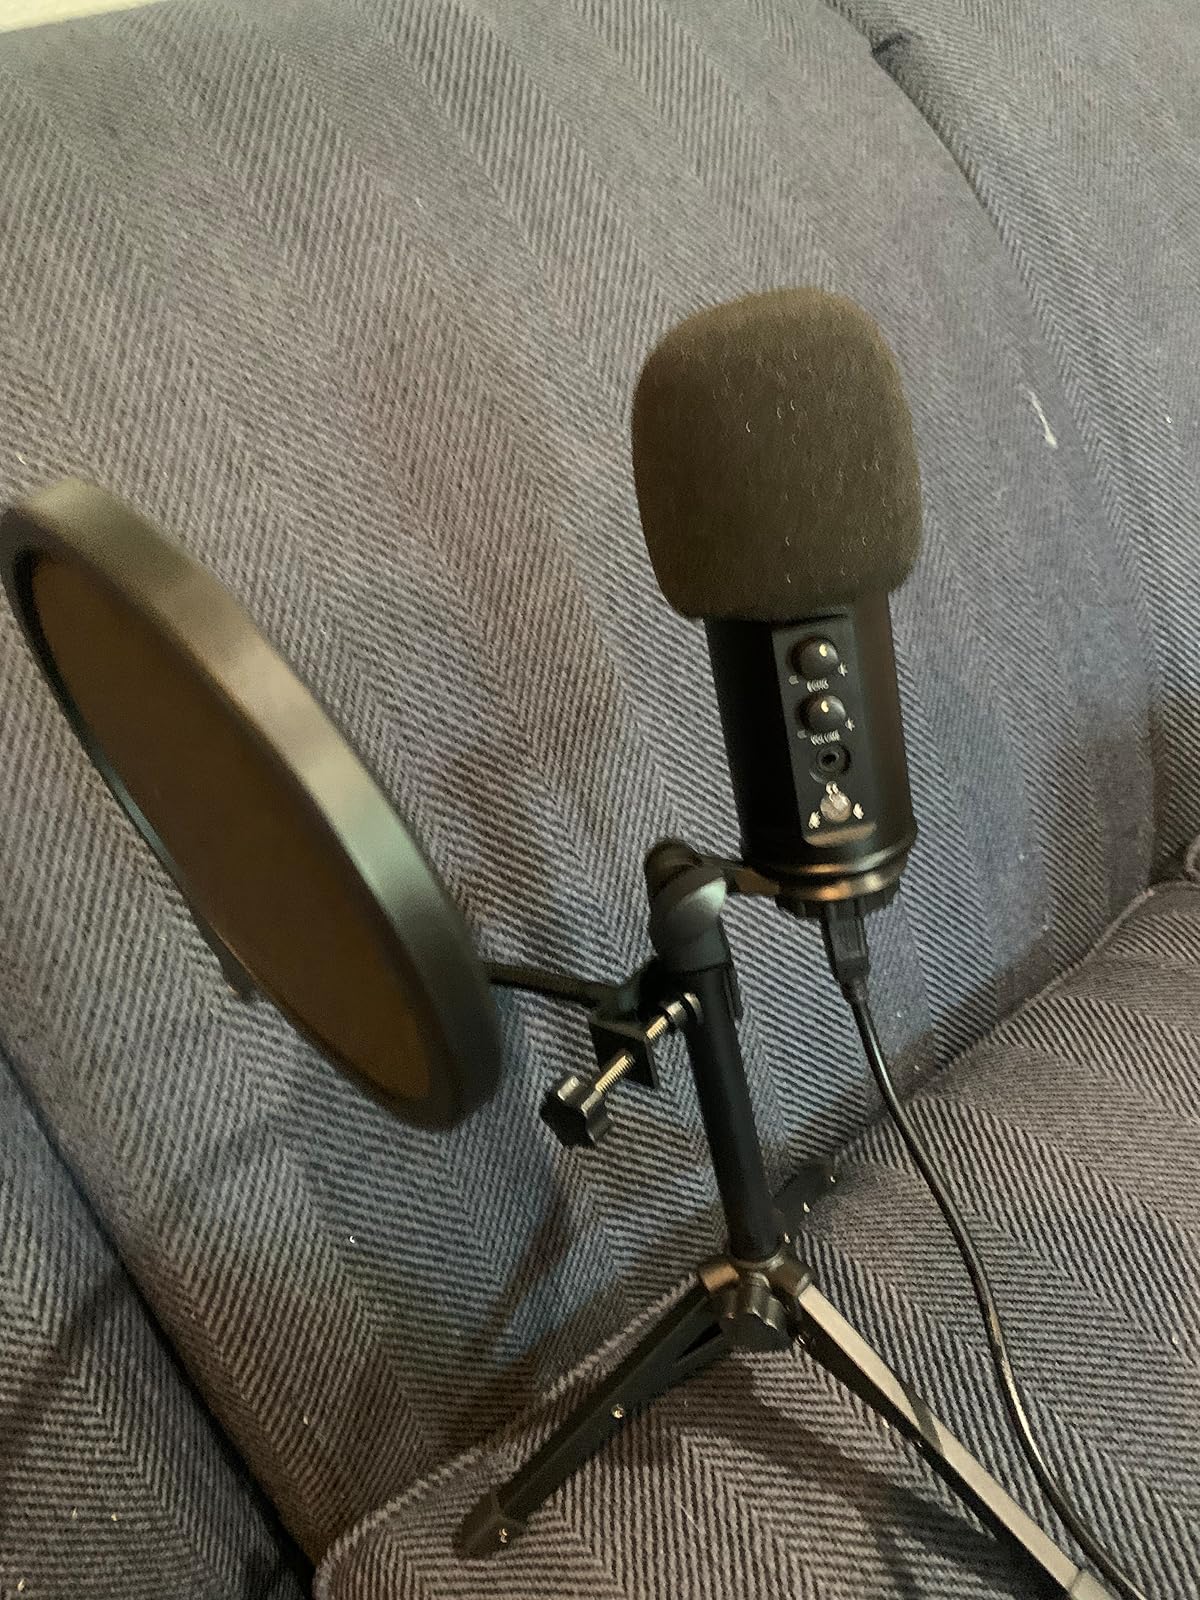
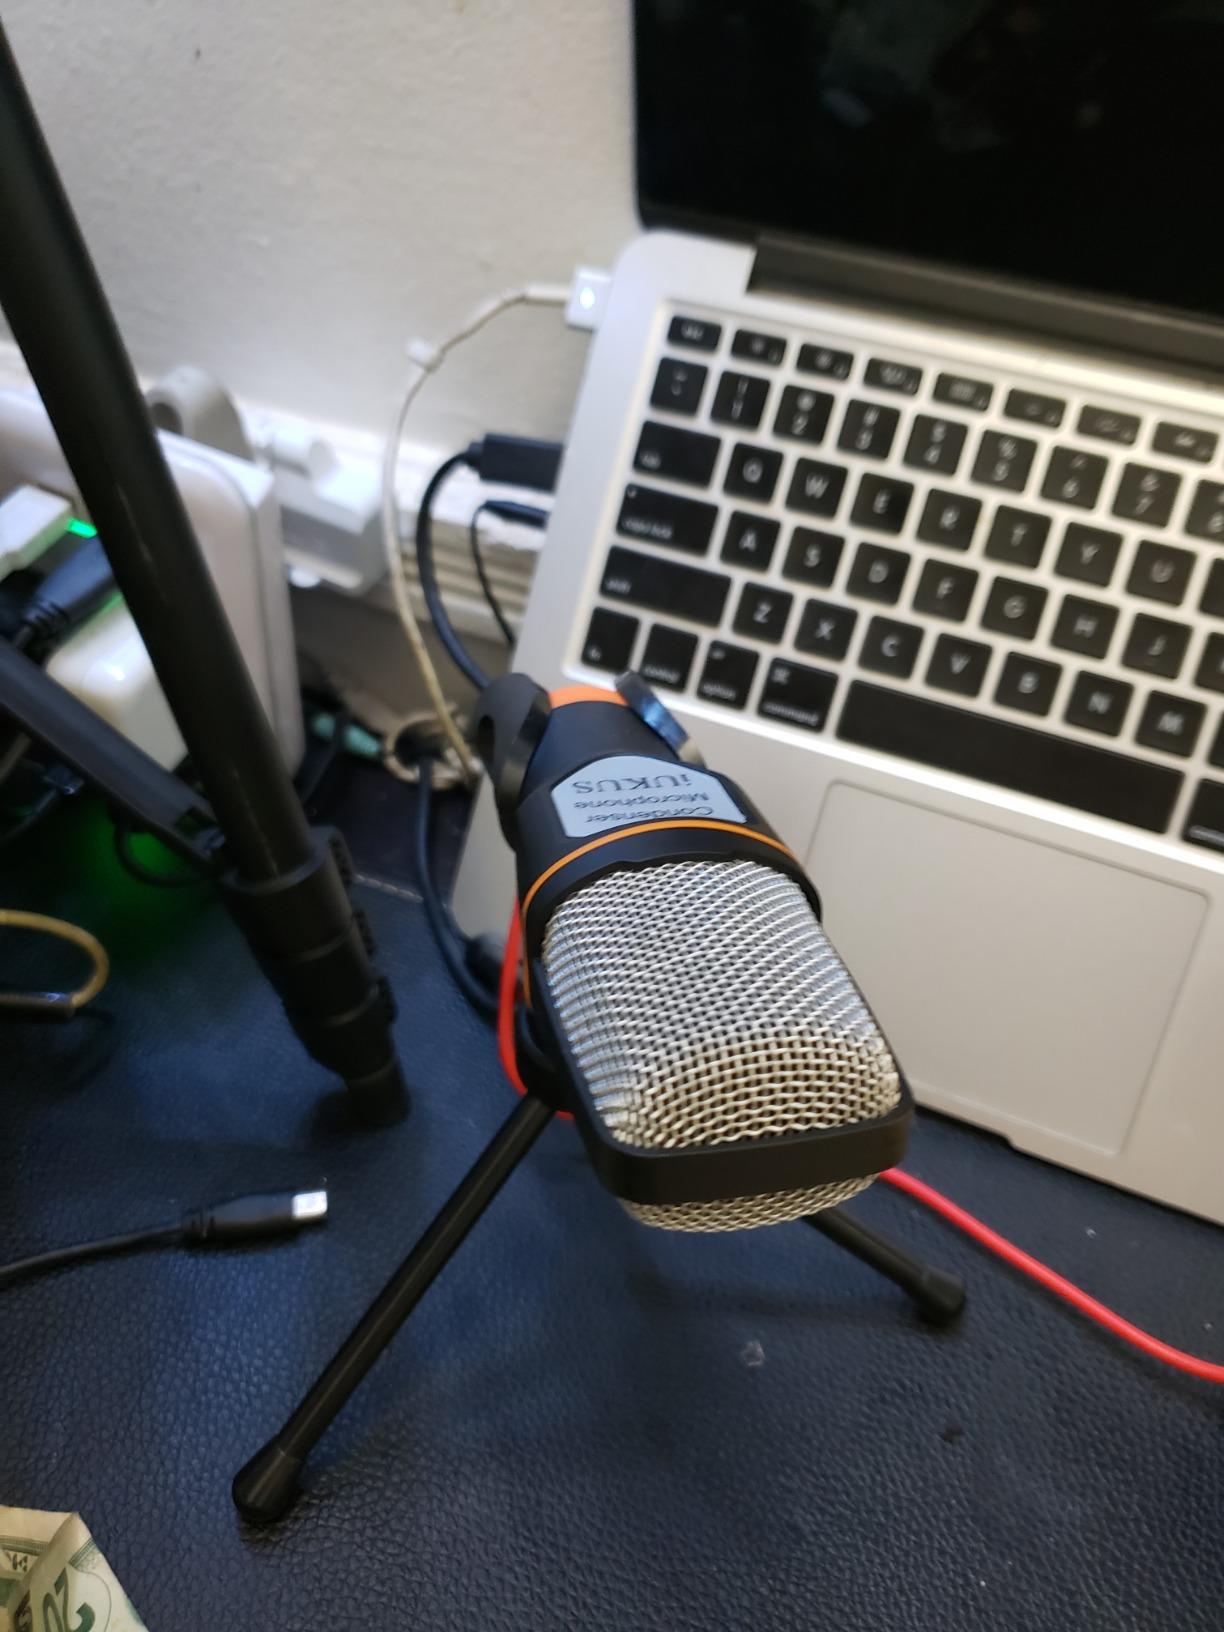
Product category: microphone
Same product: no